African wild dog

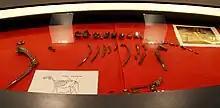
Fossil of "Lycaon sekowei", a possible ancestor of the modern African wild dog

The African wild dog possesses the most specialized adaptations among the canids for coat colour and diet and for pursuing its prey through its cursorial (running) ability. It has a graceful skeleton, and the loss of the first digit on its forefeet increases its stride and speed. This adaptation allows it to pursue prey across open terrain for long distances. The teeth are generally carnassial-shaped and its premolars are the largest relative to body size of any living carnivoran with the exception of the spotted hyena. On the lower carnassials (first lower molars), the talonid has evolved to become a cutting blade for flesh-slicing, with a reduction or loss of the post-carnassial molars. This adaptation also occurs in the two other hypercarnivorous canids – the dhole and the bush dog. The African wild dog exhibits one of the most varied coat colours among mammals. Individuals differ in patterns and colours, indicating a diversity of the underlying genes. The purpose of these coat patterns may be an adaptation for communication, concealment or temperature regulation. In 2019 a study indicated that the "lycaon" lineage diverged from "Cuon" and "Canis" 1.7 million years ago through this suite of adaptations, and these occurred at the same time as large ungulates (its prey) diversified. The findings also suggest that the African wild dog is largely isolated from gene transfer with other canid species.